Arthur Inkersley

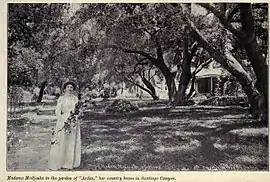
"Madam Modjeska in her garden on "Arden", her country home in Santiago canyon", illustration from "Overland Monthly", February 1911, article "Modjeska's Life in California" by Arthur Inkersley, on Helena Modjeska

With a friend, A. Daw-Kerrell, Inkersley produced private-press books as the Anglo-Californian Publishing Co. during the 1890s.